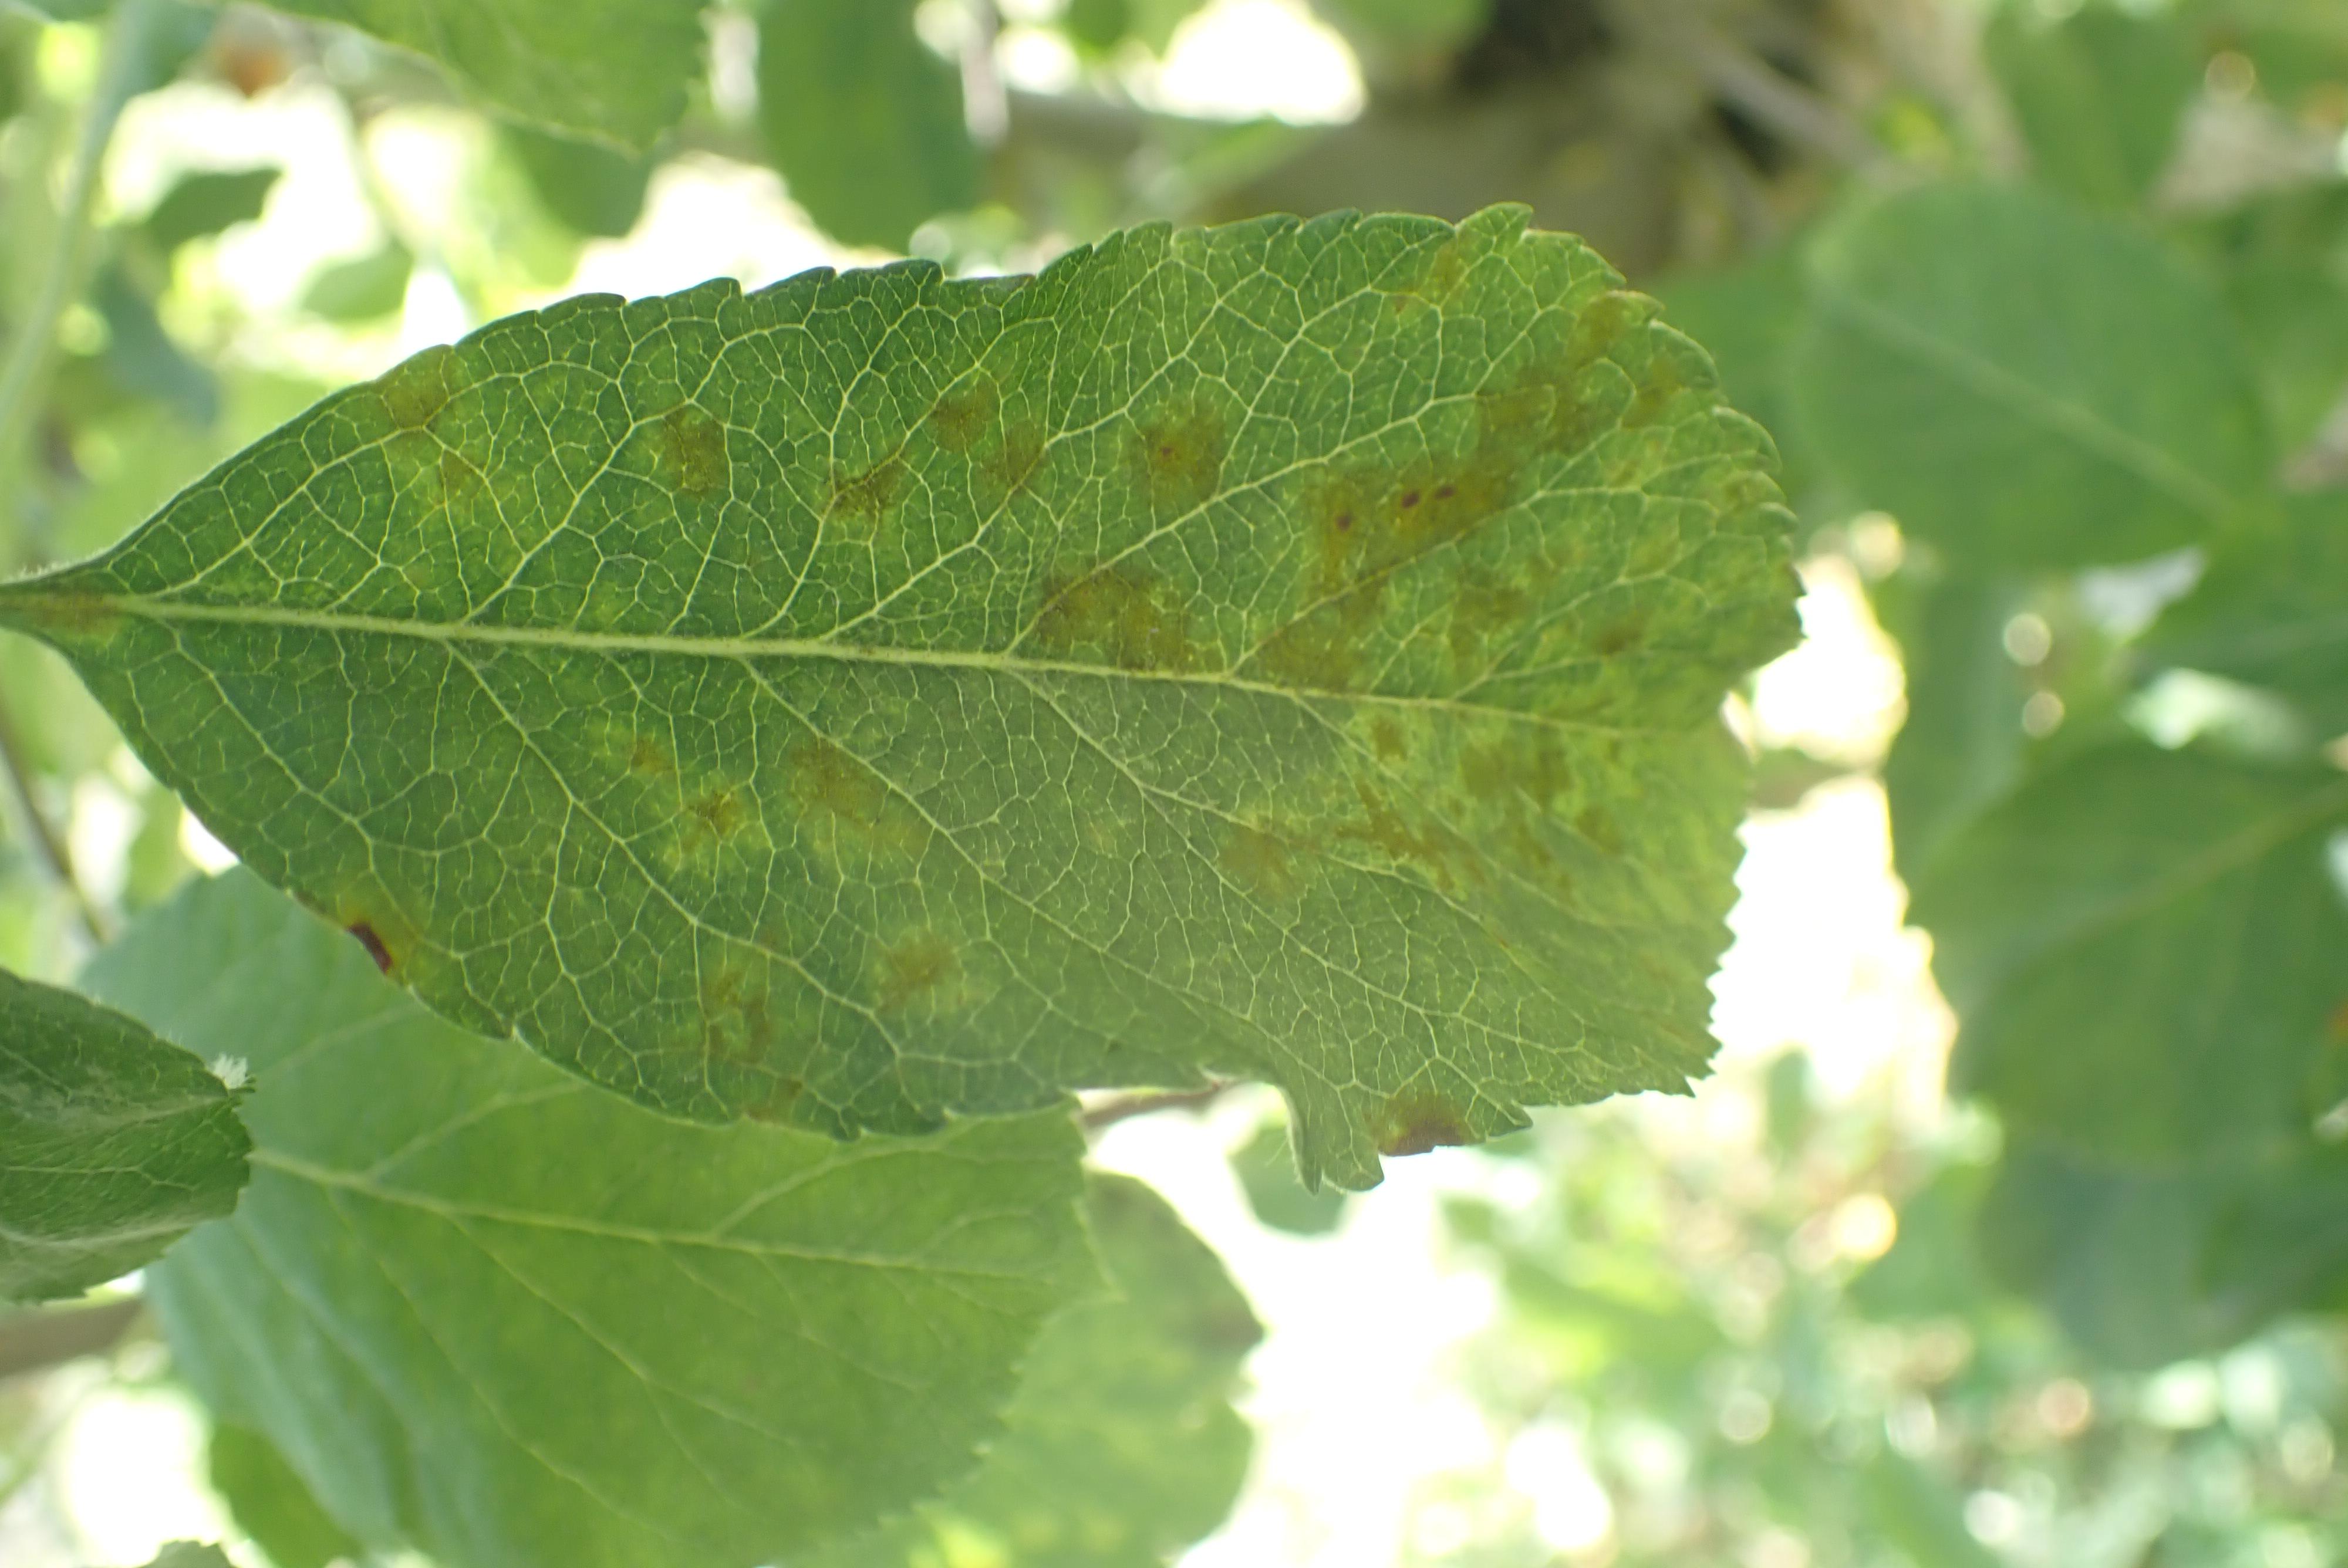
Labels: scab